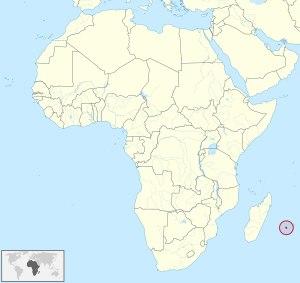
Cette liste commentée recense la mammalofaune à La Réunion. Elle répertorie les espèces de mammifères réunionnais actuels et celles qui ont été récemment classifiées comme éteintes. Cette liste comporte 44 espèces réparties en neuf ordres et 21 familles, dont une est « éteinte », trois sont « en danger », quatre sont « vulnérables » et douze ont des « données insuffisantes » pour être classées. À l'échelle française, par la liste rouge de l'UICN France, ces mammifères n'ont pas forcément les mêmes statuts que précédemment : une est « éteinte », une autre est « en danger critique d'extinction », une est « en danger », une autre est « quasi menacée », six ont des « données insuffisantes » pour être classées et vingt sont « non applicables ».
Cette liste commentée recense l'ichtyofaune à La Réunion. Elle répertorie les espèces de poissons réunionnais actuels et celles qui ont été récemment classifiées comme éteintes. Cette liste inclut deux écosystèmes aquatiques :